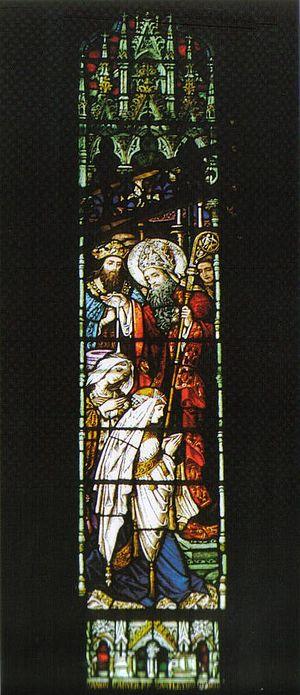
La cathédrale Saint-Colman de Cobh est une cathédrale catholique romaine irlandaise. Elle est le siège du diocèse de Cloyne.